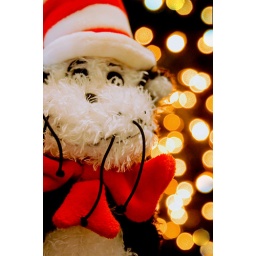
the cat in the hat enjoys the bright lights of Suffolk